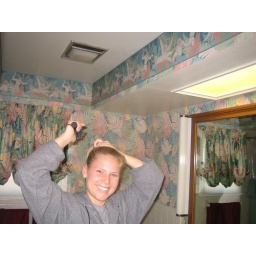
Erin in the creepy matching monkey bathroom